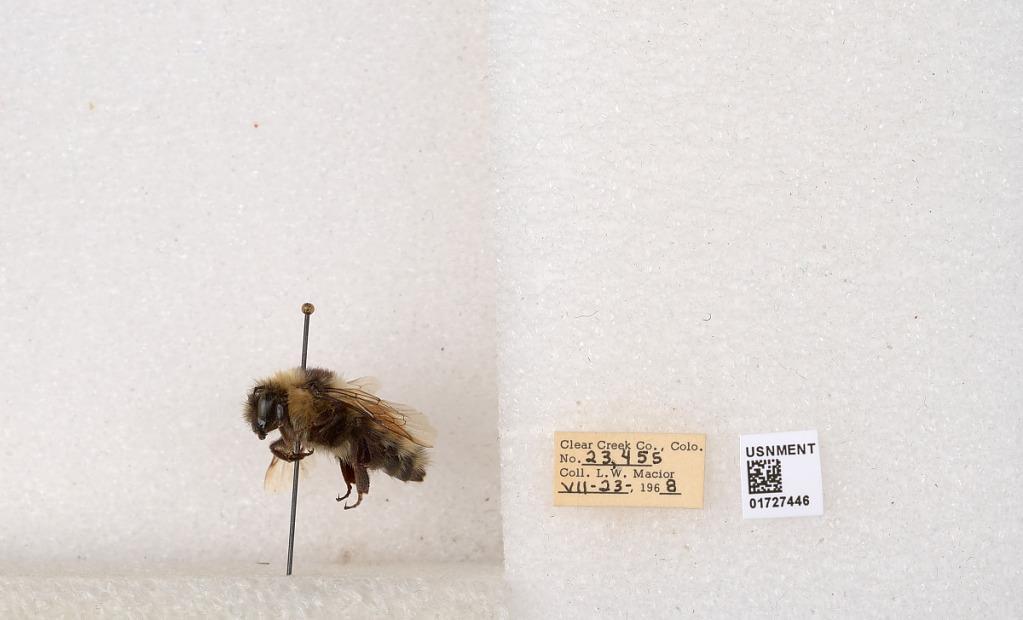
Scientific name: Bombus (Pyrobombus) sylvicola Kirby
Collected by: L. Macior
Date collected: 1968-7-23
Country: United States
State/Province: Colorado
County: Clear Creek
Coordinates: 39.6891, -105.644